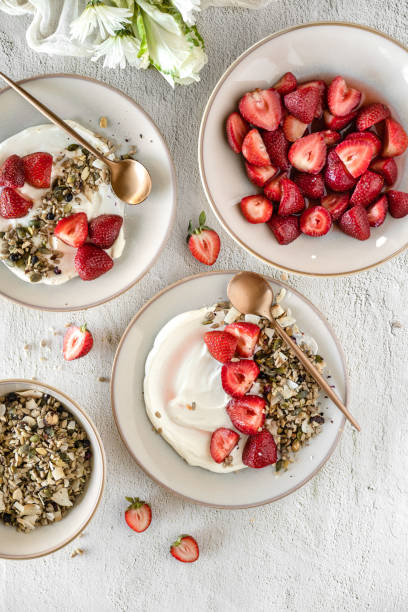
Label: Smoothie_Bowl